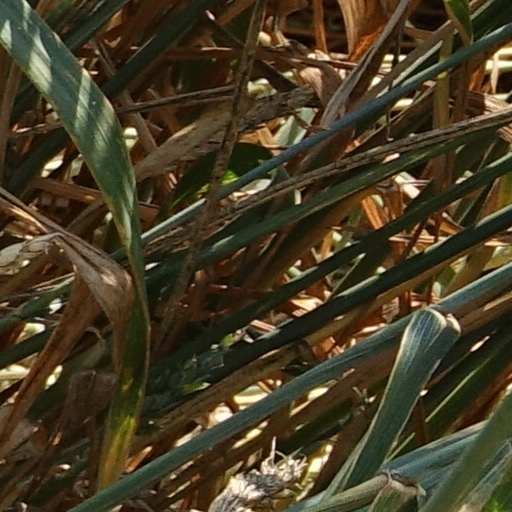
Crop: wheat